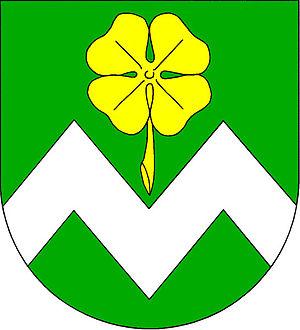
Merklín est une commune du district et de la région de Karlovy Vary, en Tchéquie. Sa population s'élevait à 966 habitants en 2018.